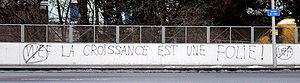
À Lausanne, grafitti contre le World Economic Forum de 2005 à Davos.